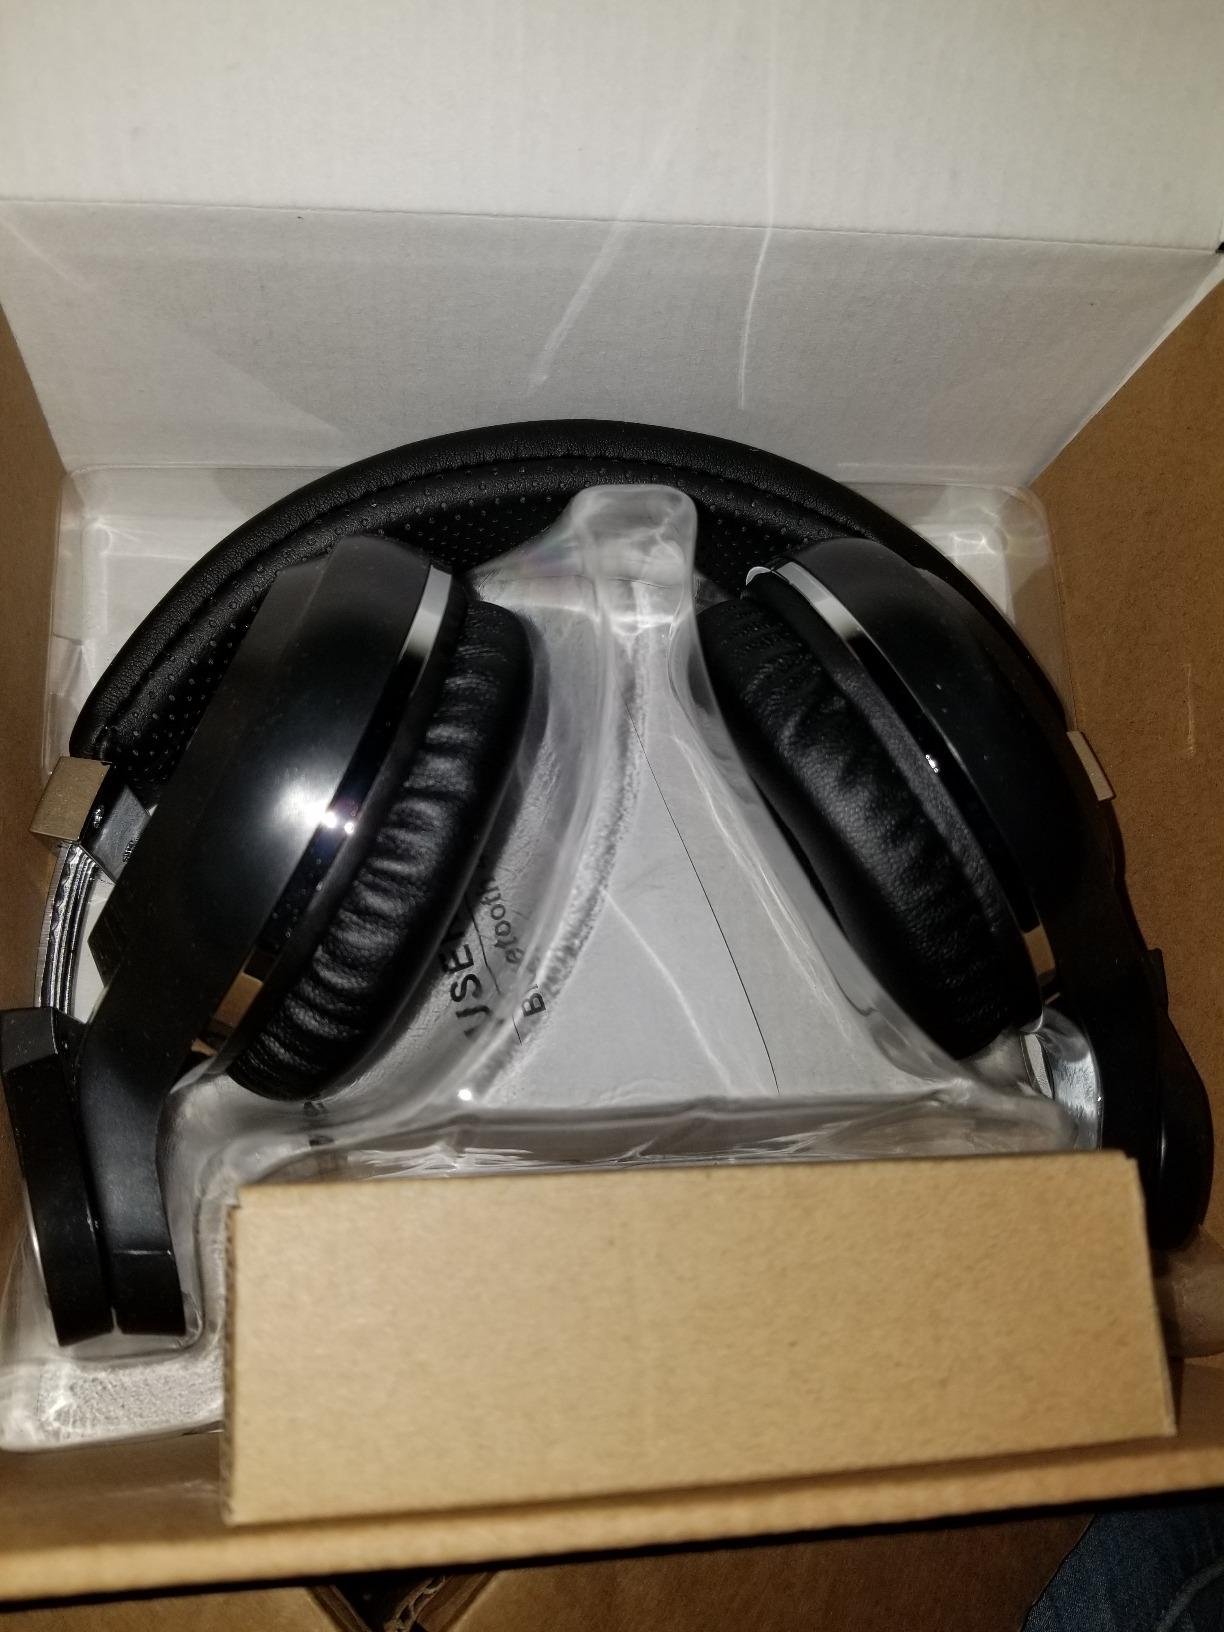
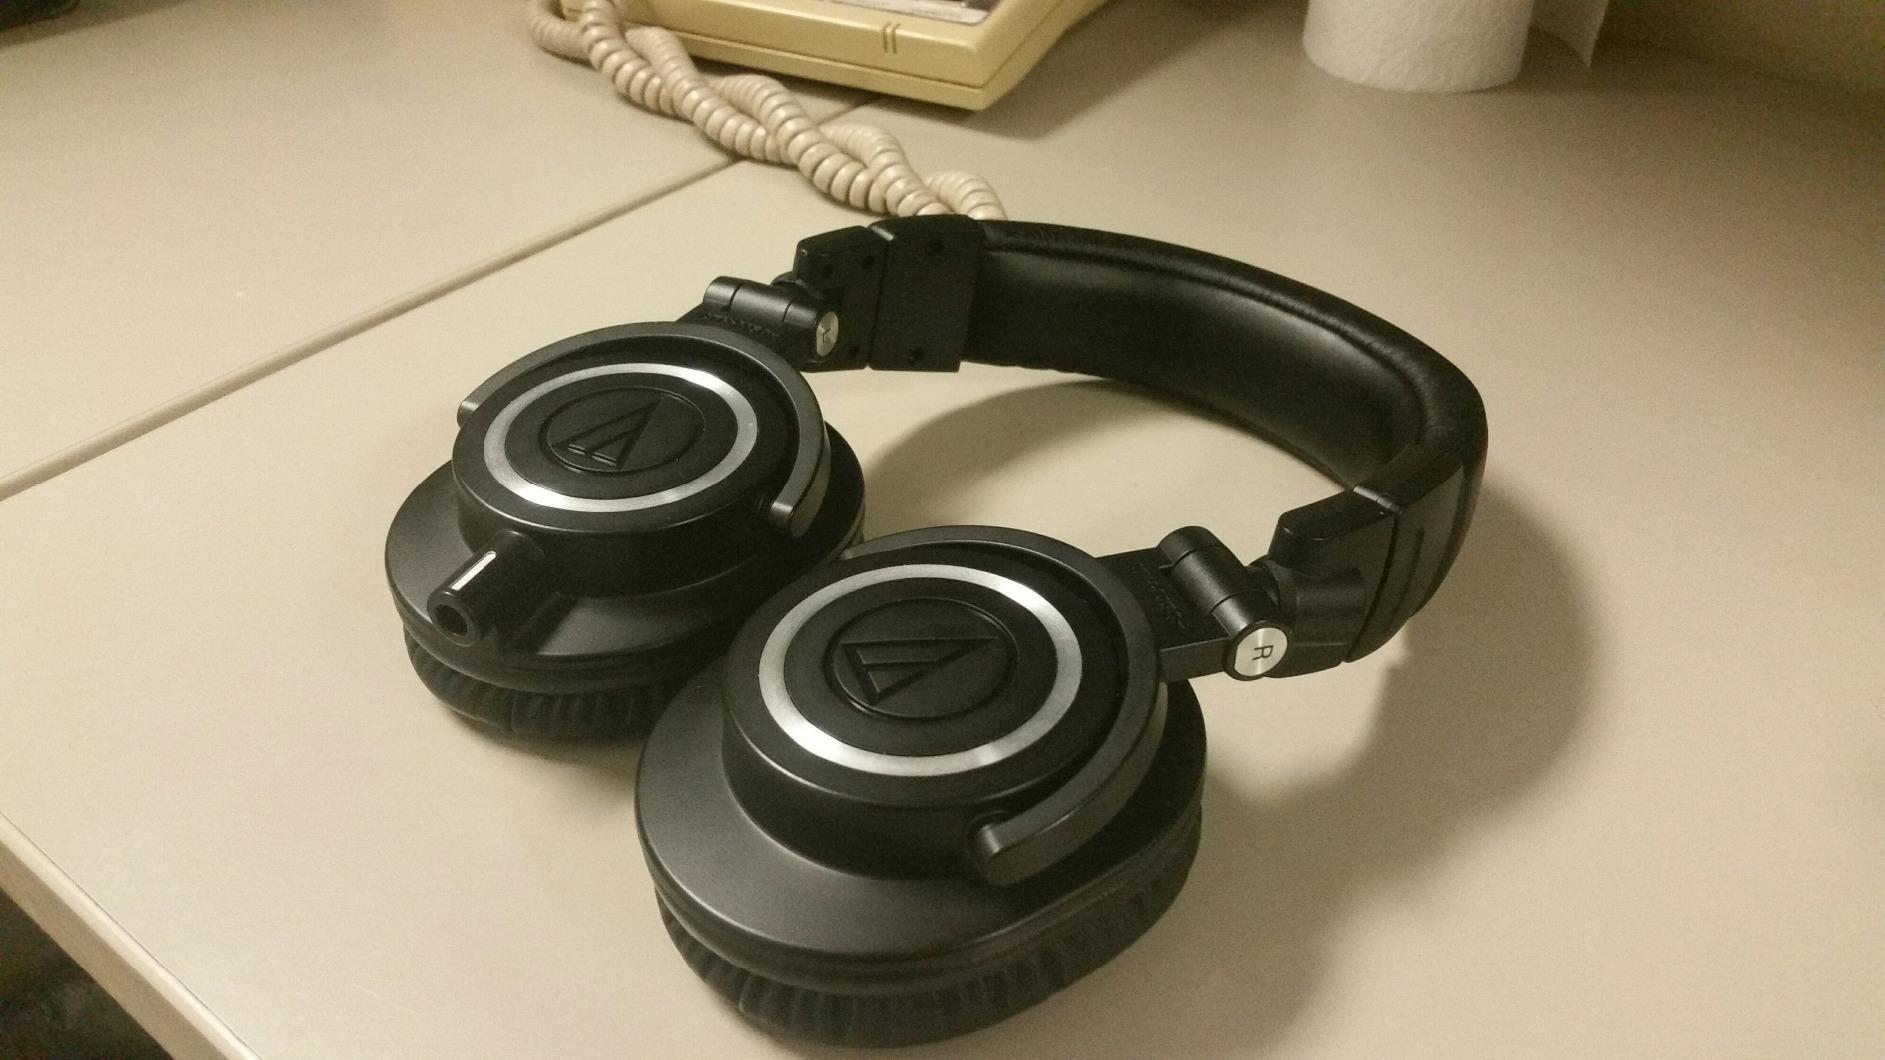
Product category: headphones
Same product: no